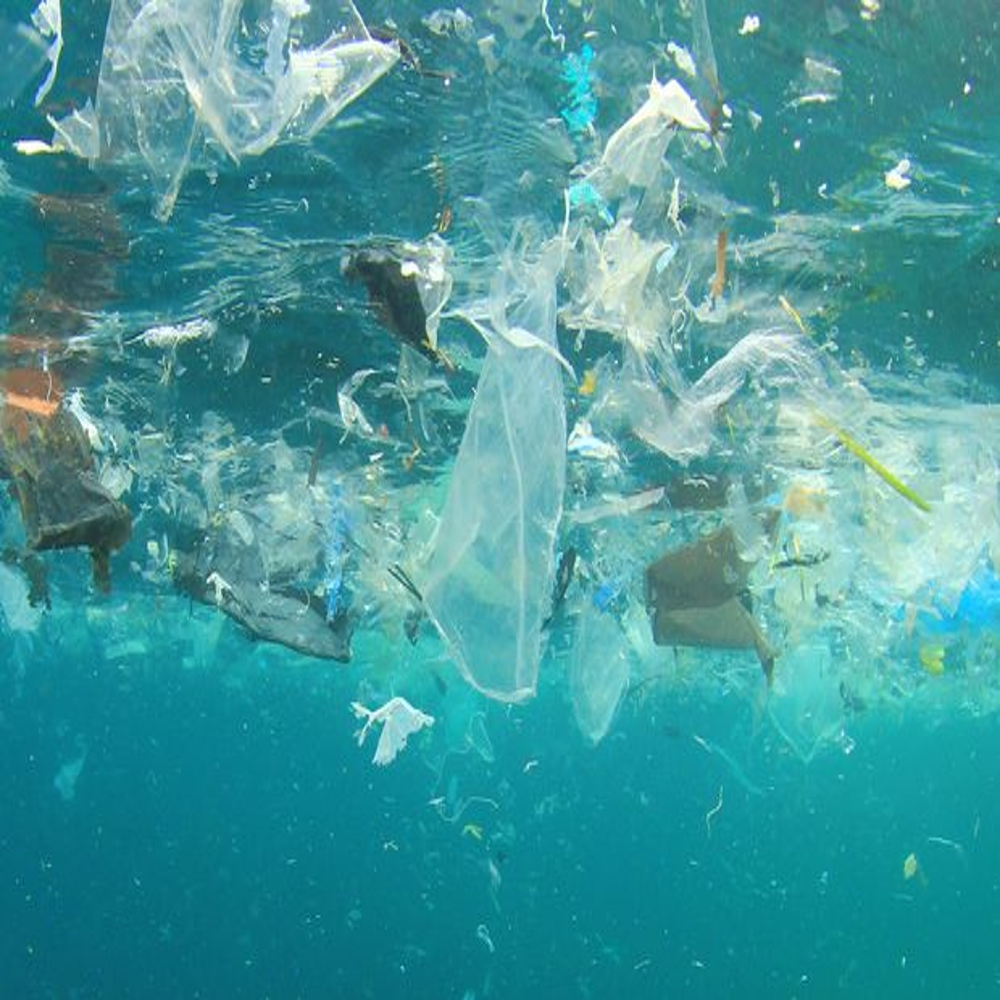
Body of water present: yes
Land polluted: no
Water polluted: yes
Pollution percentage: 30%